Bornyl diphosphate synthase

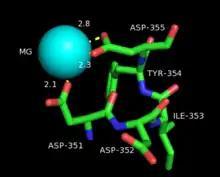
The aspartate rich segment helps stabilize the magnesium ion that activates the pyrophosphate leaving. Only D351 and D355 directly interact with the magnesium, but the entire aspartate-rich domain is shown for convenience. The numbers represent the coordination distance in angstroms.

Bornyl diphosphate synthase is a homodimeric isomerase, with each of the two monomers containing two α-helical domains. In the case of BPPS, the C-terminal domain directly catalyzes the cyclization of geranyl diphosphate, as seen in the above reaction mechanism, while the N-terminal domain acts as a scaffolding to the active site of the C-terminal during the reaction. The N-terminal domain forms similar α-barrels to that of other terpene cyclases such as epiaristolochene synthase and farnesyltransferase. In ligand complexes, such as with GPP, bornyl diphosphate synthase stabilizes the complex through multiple hydrogen bond interactions, specifically with aspartate-rich motifs. Additionally, arginines in the N terminus may play a stabilizing role in the initial isomerization step of the reaction cascade discussed in the section above. The C-terminal domain, on the other hand, contains 12 α-helices, which define the hydrophobic active site where the cyclization occurs. Critical amino acid segments found in the C-terminal domain are also what allow the required magnesium metal ions to bind and allow the first pyrophosphate release. Specifically, this is accomplished by an aspartate-rich domain DDIYD beginning at D351, in with the boldface represents the residues directly interacting with the magnesium ion, elucidated on the adjacent image.